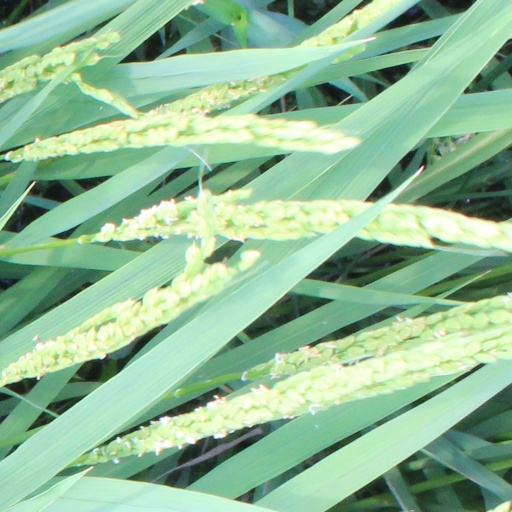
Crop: rice